NZ Performance Car

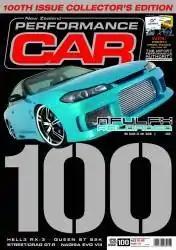
"NZ Performance Car" issue 100

As Parkside Media's second title, it has eclipsed the success of "NZ Classic Car". "NZ Performance Car" has evolved with the times, promoting the import drag racing scene, building the drifting scene and supporting modified car events such as Auto Salon and dB Drag Racing.